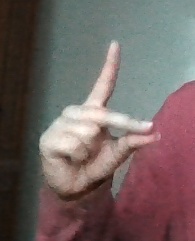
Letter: ta